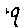
Label: 9